Bristol Freighter

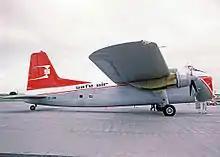
A Bristol 170 Series 31 "Merchant Venturer" of SAFE Air at Auckland International Airport in 1973. (doors open)

On 30 April 1946, the second prototype, which was also the first 34-seat Wayfarer, registered "G-AGVB", made its first flight. It quickly commenced proving flights in the colours of Channel Islands Airways, where it carried in excess of 10,000 passengers over six months. The third aircraft, registered "G-AGVC," was the first Freighter I and had fully operational nose doors. After a number of demonstration flights around the world, the Bristol 170 entered full production. One of the first sales was to the Argentine Air Force, which ordered 15 aircraft.